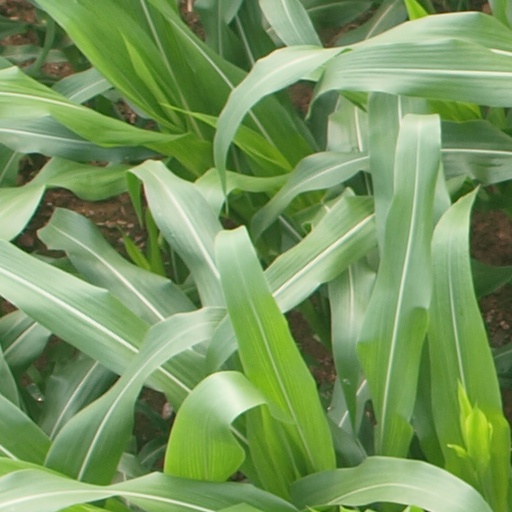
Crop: maize; corn